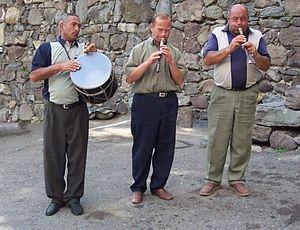
La musique arménienne est un mélange de musique folklorique, avec l'emblématique duduk, et de musique sacrée. Par ailleurs, le jazz arménien, internationalement reconnu de nos jours, est apparu dès les années 1930. Depuis l'indépendance du pays en 1991, les styles de musique occidentaux ont essaimé. Durant toute son histoire, elle a tantôt subi les influences tantôt influencé celle des pays voisins, avec les musiques arabe, turque, iranienne et russe.